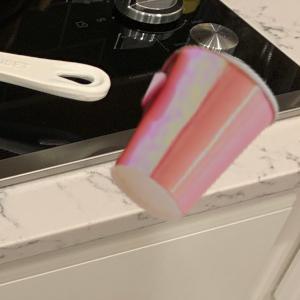
Label: cups